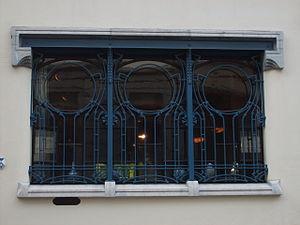
maison comblen
La maison Comblen n'est pas en soi une construction art nouveau mais la transformation d'une habitation de style néo-classique en un immeuble art nouveau. Elle est considérée comme l'une des plus belles réalisations de style art nouveau à Liège aussi bien pour sa façade que pour son intérieur s'articulant sous un puits de lumière.
Liège, aussi surnommée « La Cité ardente », est une ville francophone de l'est de la Belgique. Elle est le chef-lieu de la province de Liège et la capitale économique de la Wallonie. De 972 à 1795, elle fut la capitale de la Principauté de Liège. Du VIIIᵉ au XVIᵉ siècle, elle fut le siège du vaste évêché de Liège, héritier de la Civitas Tungrorum.
La ville belge de Liège compte plus de 200 maisons de style Art nouveau ou en comportant certains éléments.